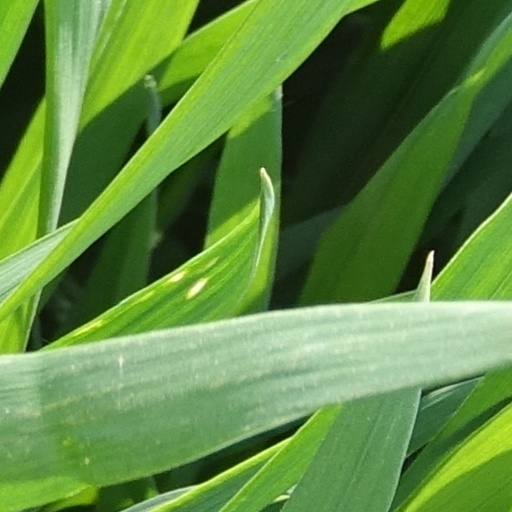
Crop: wheat